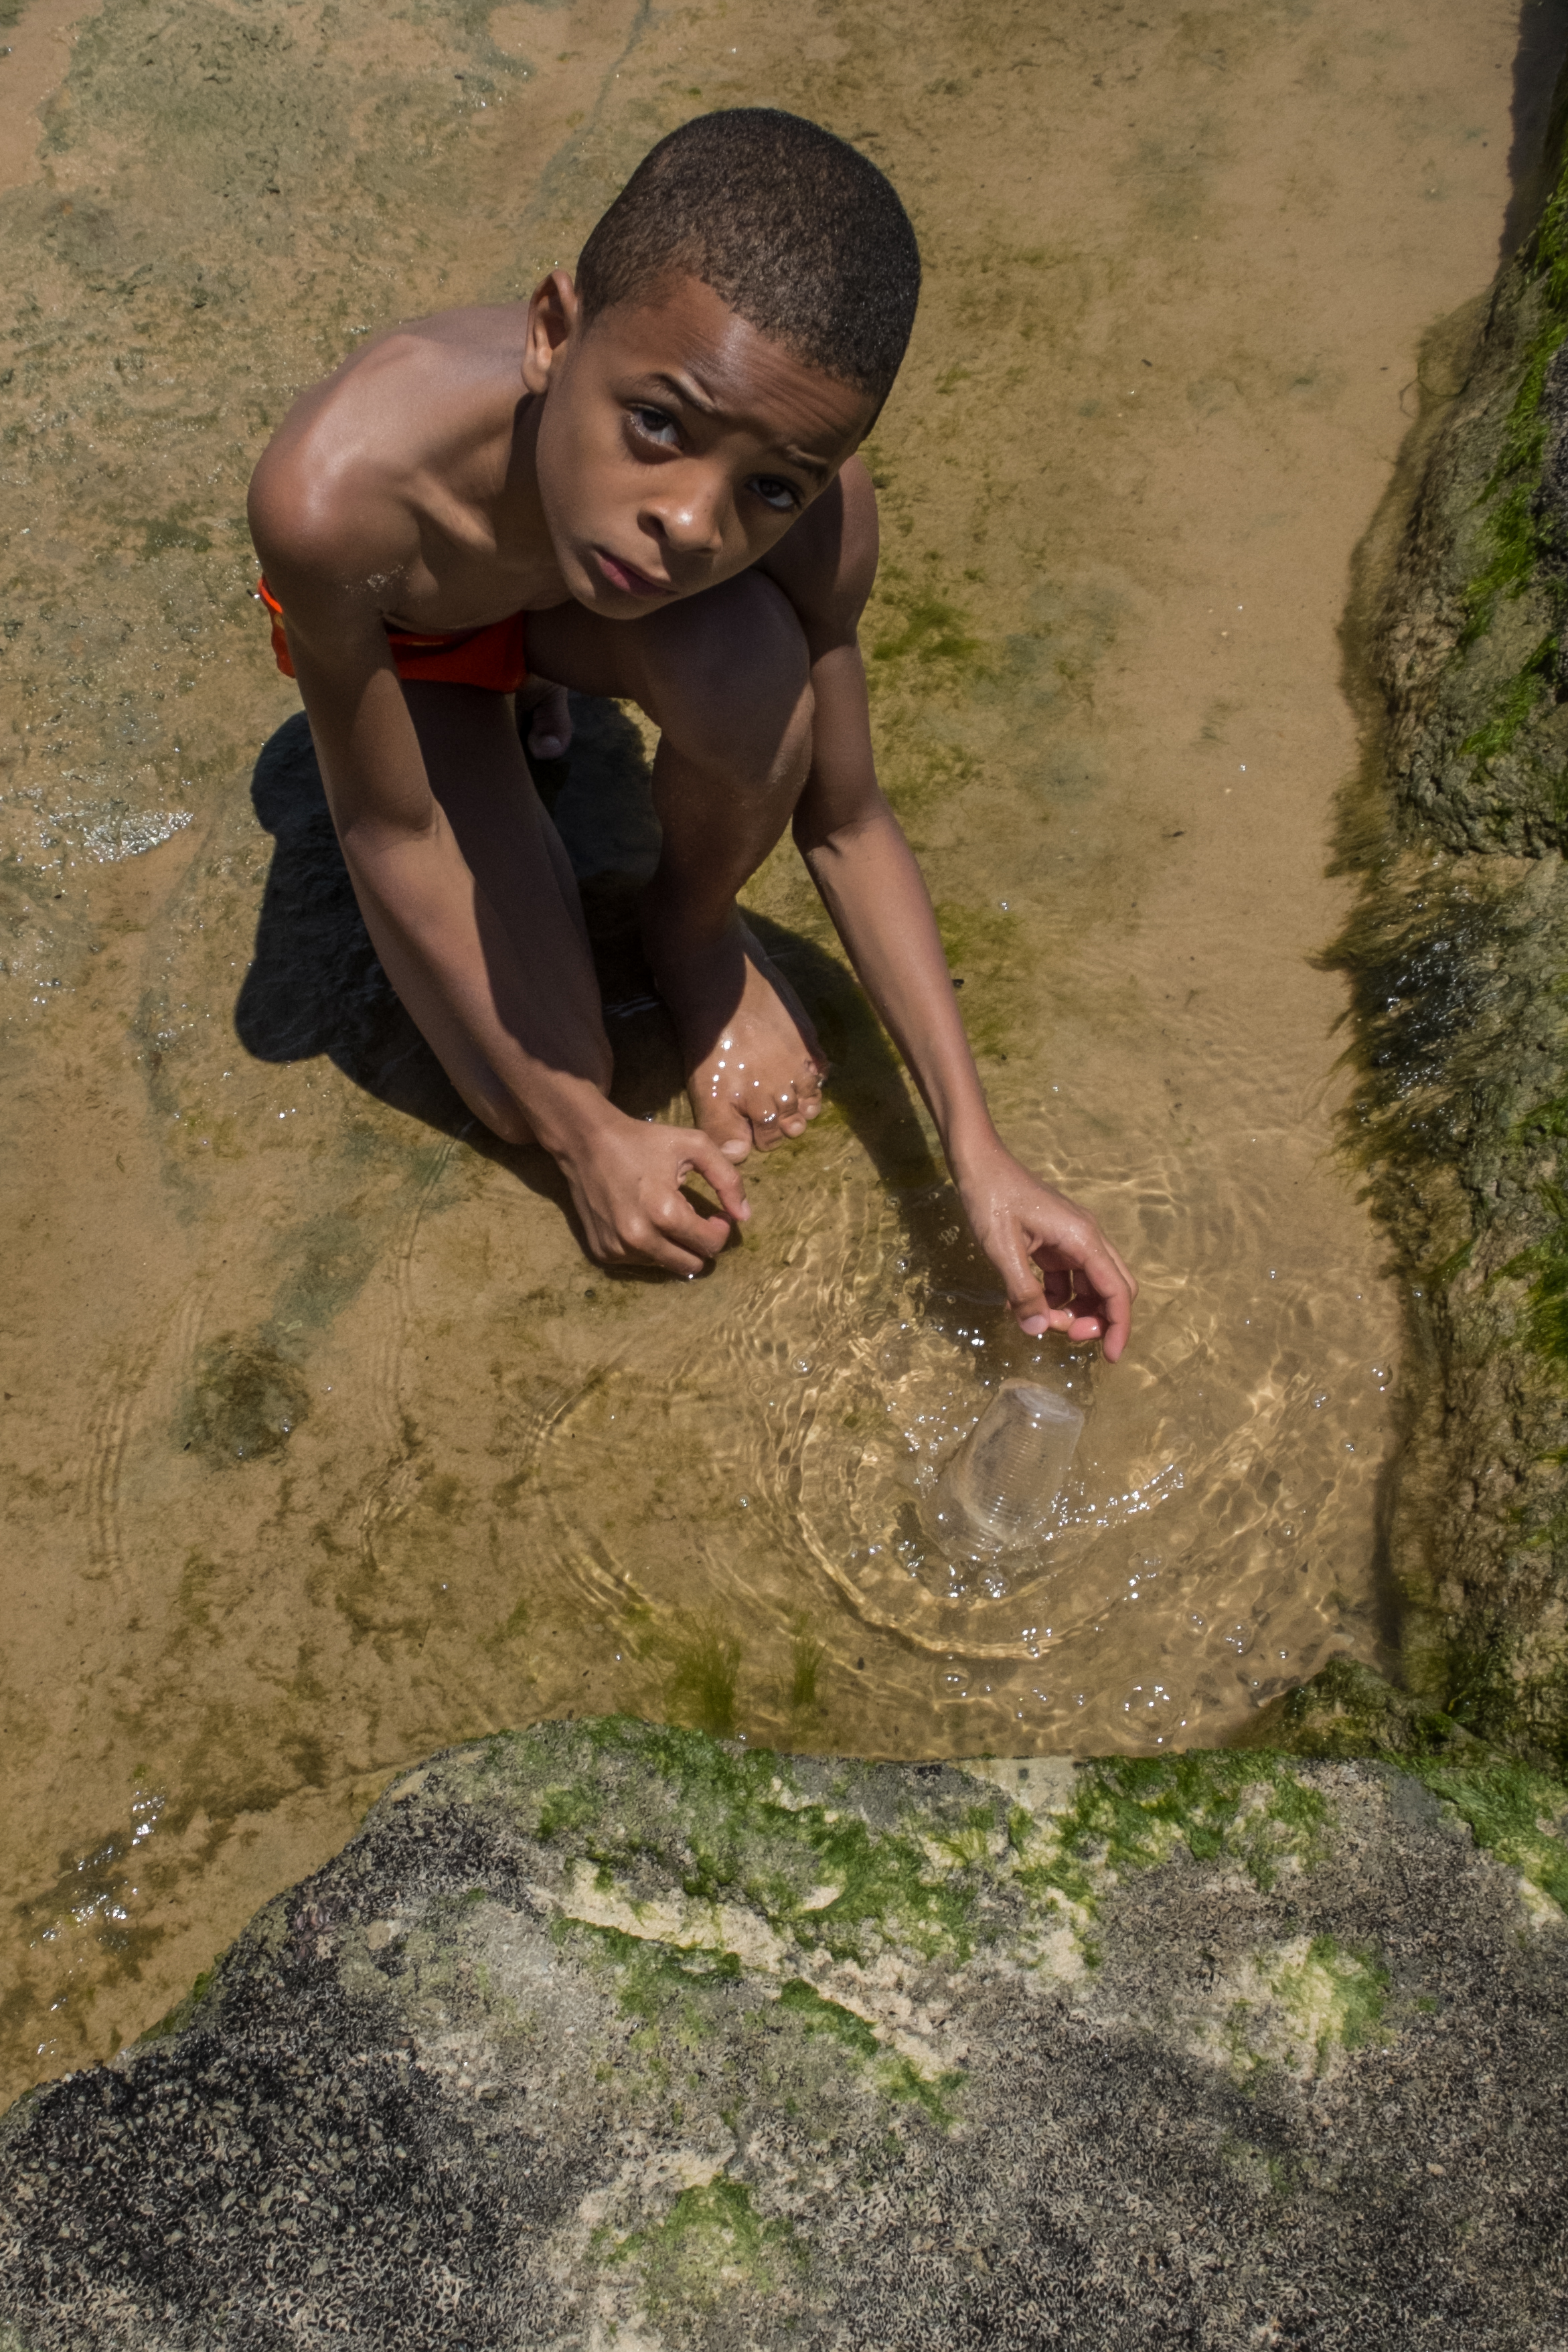
beach, water, sand, rock, adventure, portrait, mud, soil, child, geology, bahia, brasil, fuji, x20